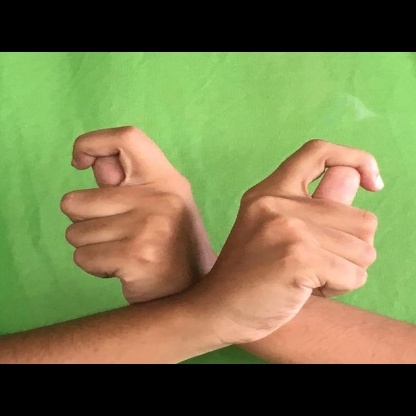
Mudra: Berunda